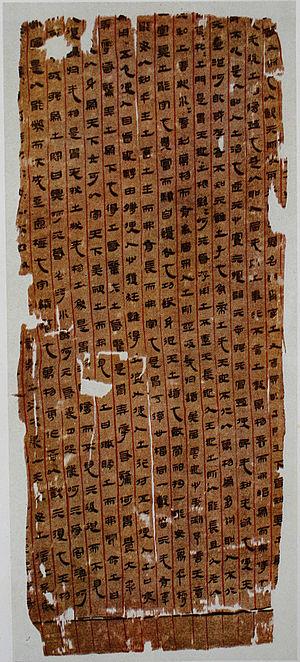
La dynastie Han régna sur la Chine de 206 av. J.-C. à 220 apr. J.-C. Deuxième des dynasties impériales, elle succéda à la dynastie Qin et fut suivie de la période des Trois Royaumes.
Mawangdui est un site archéologique chinois exceptionnel datant des Han Occidentaux.